William Hodgkinson (politician)

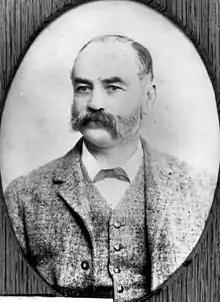

William Oswald Hodgkinson (1835–1900) was an Australian explorer, journalist, gold miner, and politician.